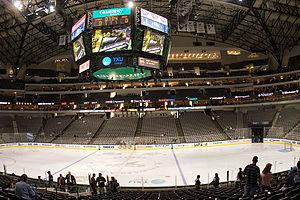
Le American Airlines Center est une salle omnisports située dans le quartier de Victoria Park, près du centre des affaires de la ville de Dallas au Texas. L'arène sert principalement pour le basket-ball, le hockey sur glace et les concerts.